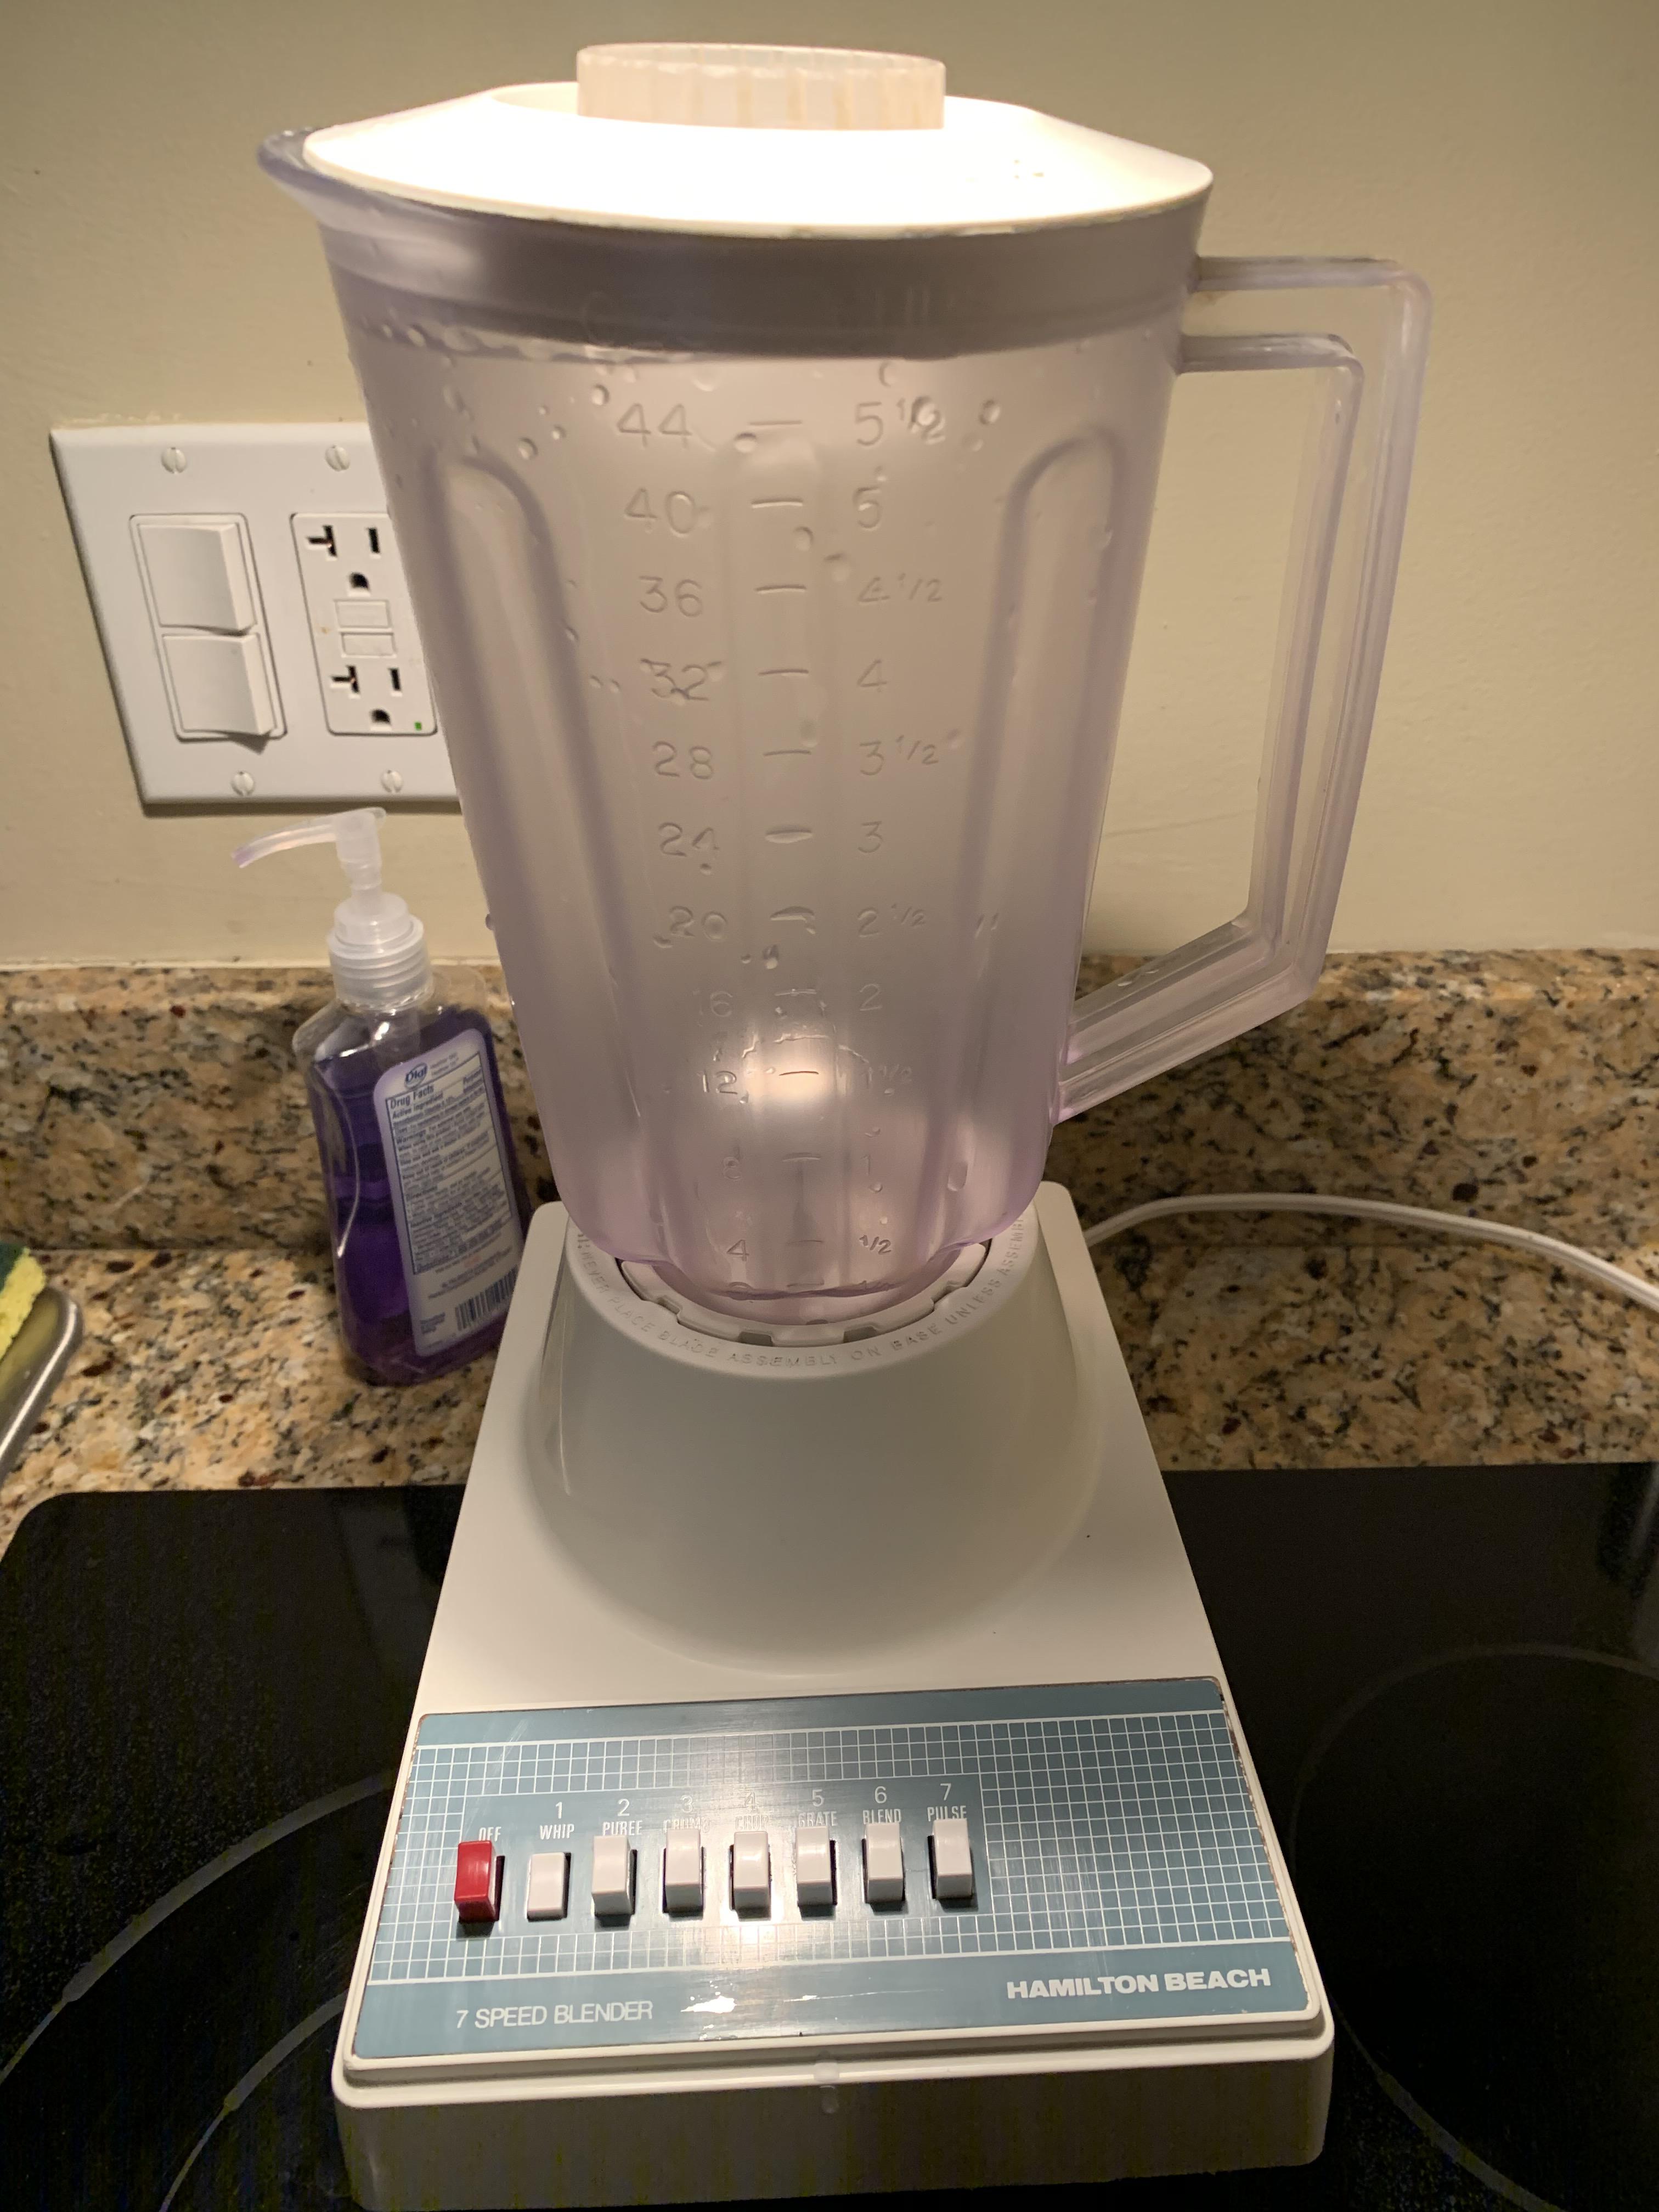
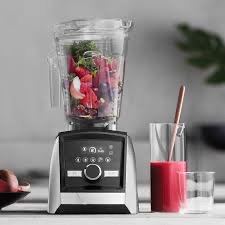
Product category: items_blender
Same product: no